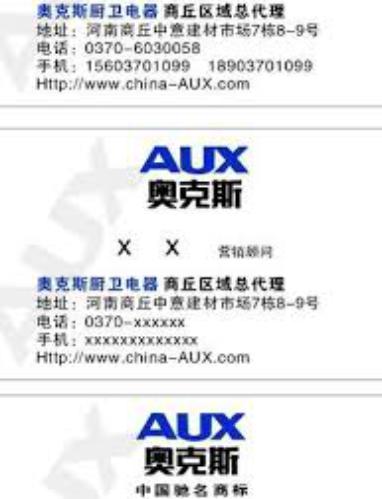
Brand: auxx-1
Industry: Electronic